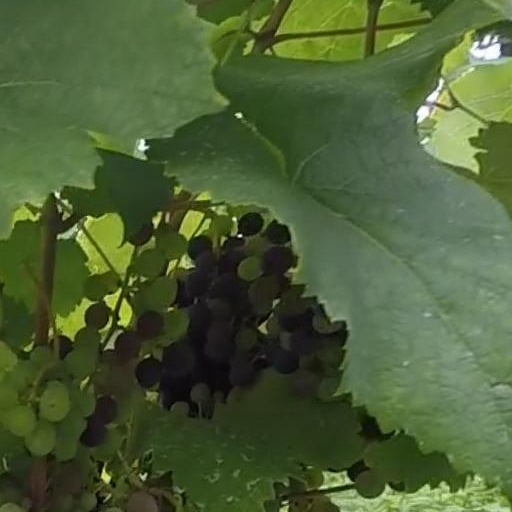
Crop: grape